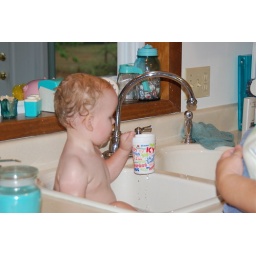
Ava likes to take a bath in the kitchen sink at Grandma's house.